Pierluigi Casiraghi

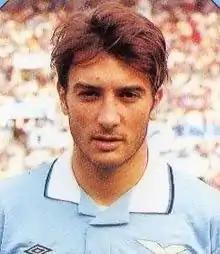
Casiraghi with Lazio in 1993

Casiraghi was born in Monza, Lombardy, and began his career with his hometown side, Monza, in 1985. The side were relegated to Serie C in his first season, but he helped them achieve promotion back to Serie B in 1988. He moved to Serie A giants Juventus in 1989, having scored 28 goals in 94 games for Monza.